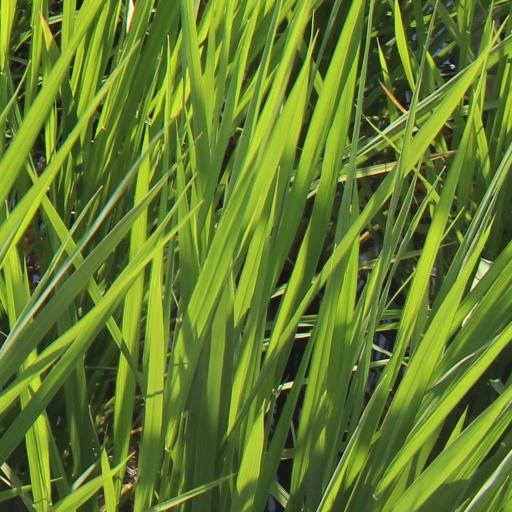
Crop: rice